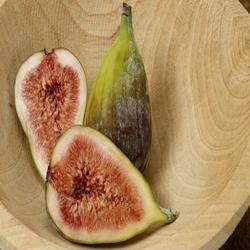
Label: Fig